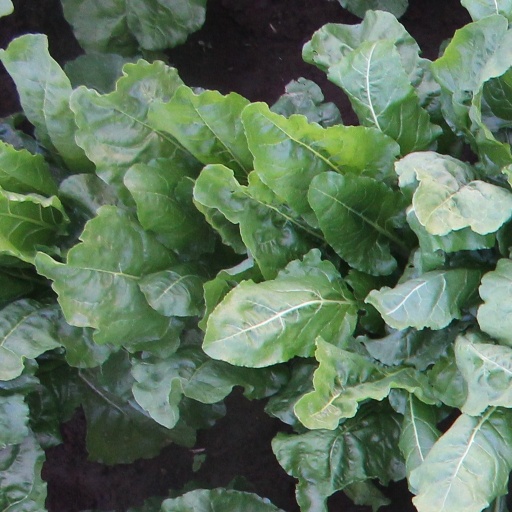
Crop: sugar beet